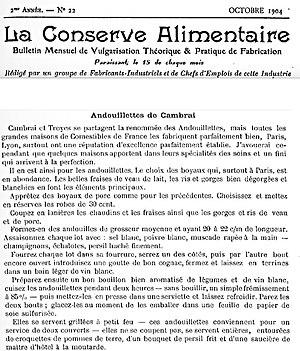
Texte de 1904 expliquant l'élaboration des andouillettes de Cambrai.
L'andouillette de Cambrai est traditionnellement et exclusivement élaborée à partir de fraises de veau, précuites, embossées dans un boyau de bœuf ou un chaudin de porc.